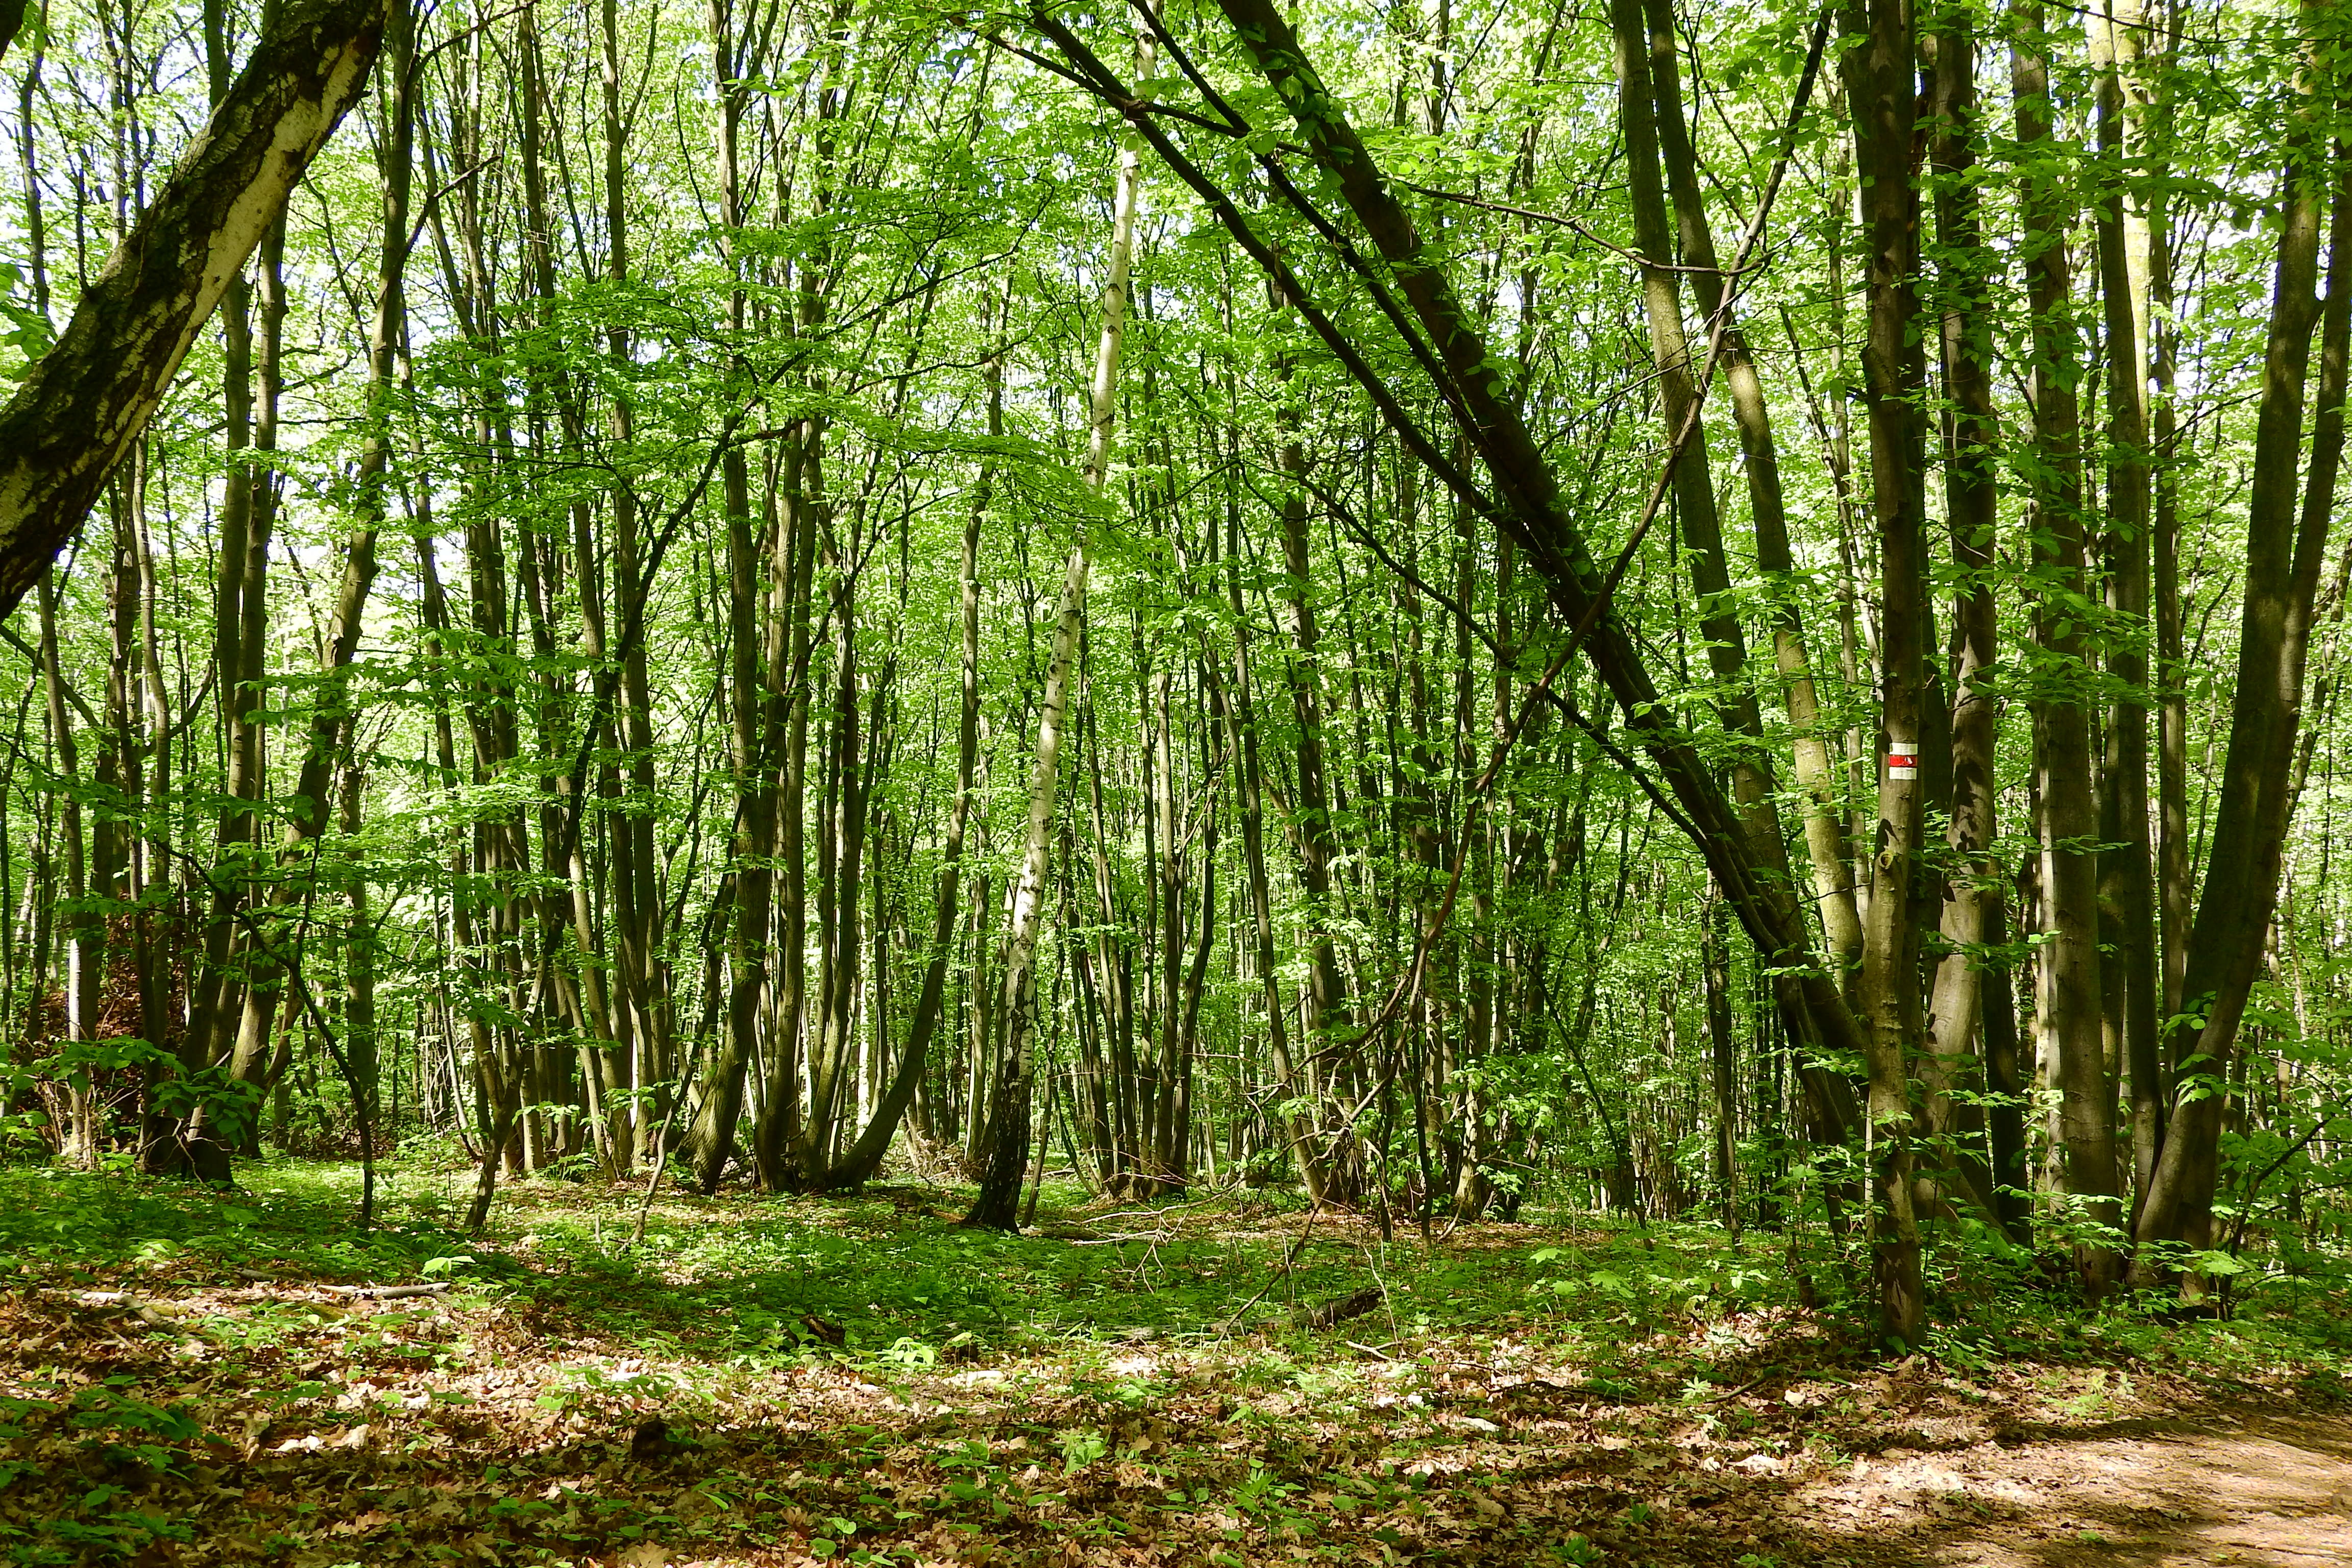
tree, forest, grass, trunk, jungle, vegetation, rainforest, deciduous, plantation, grove, woodland, bamboo, ecosystem, moravia, nature reserve, biome, old growth forest, grass family, temperate broadleaf and mixed forest, temperate coniferous forest, riparian forest, shrubland, spruce fir forest, devin, coppice, polykormon, plant community, tropical and subtropical coniferous forests, northern hardwood forest concept, valdivian temperate rain forest